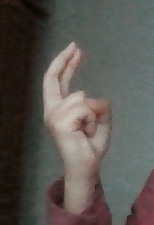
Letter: zay